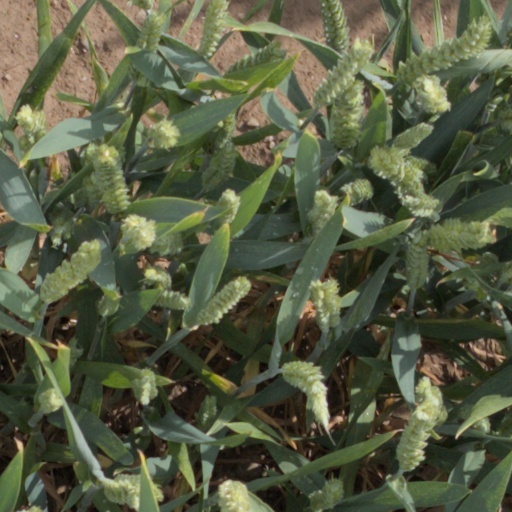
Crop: wheat